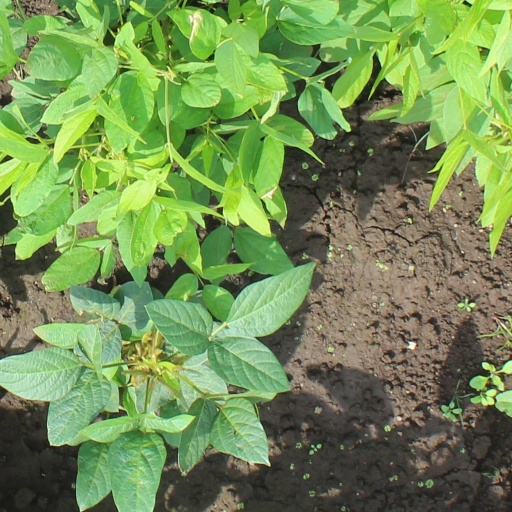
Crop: soybean